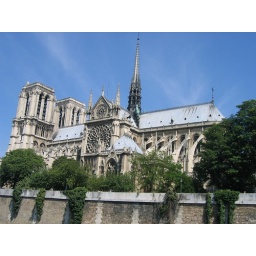
Taken from a river boat on the river Seine in may 2007.